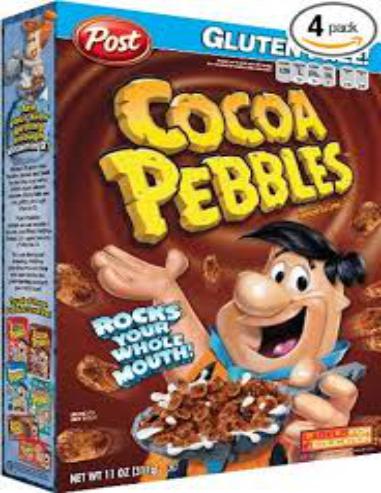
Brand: Cocoa Pebbles
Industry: Food